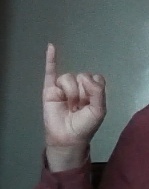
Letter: meem